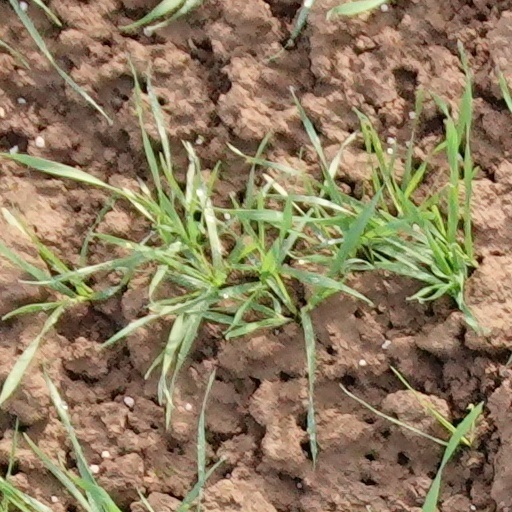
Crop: wheat